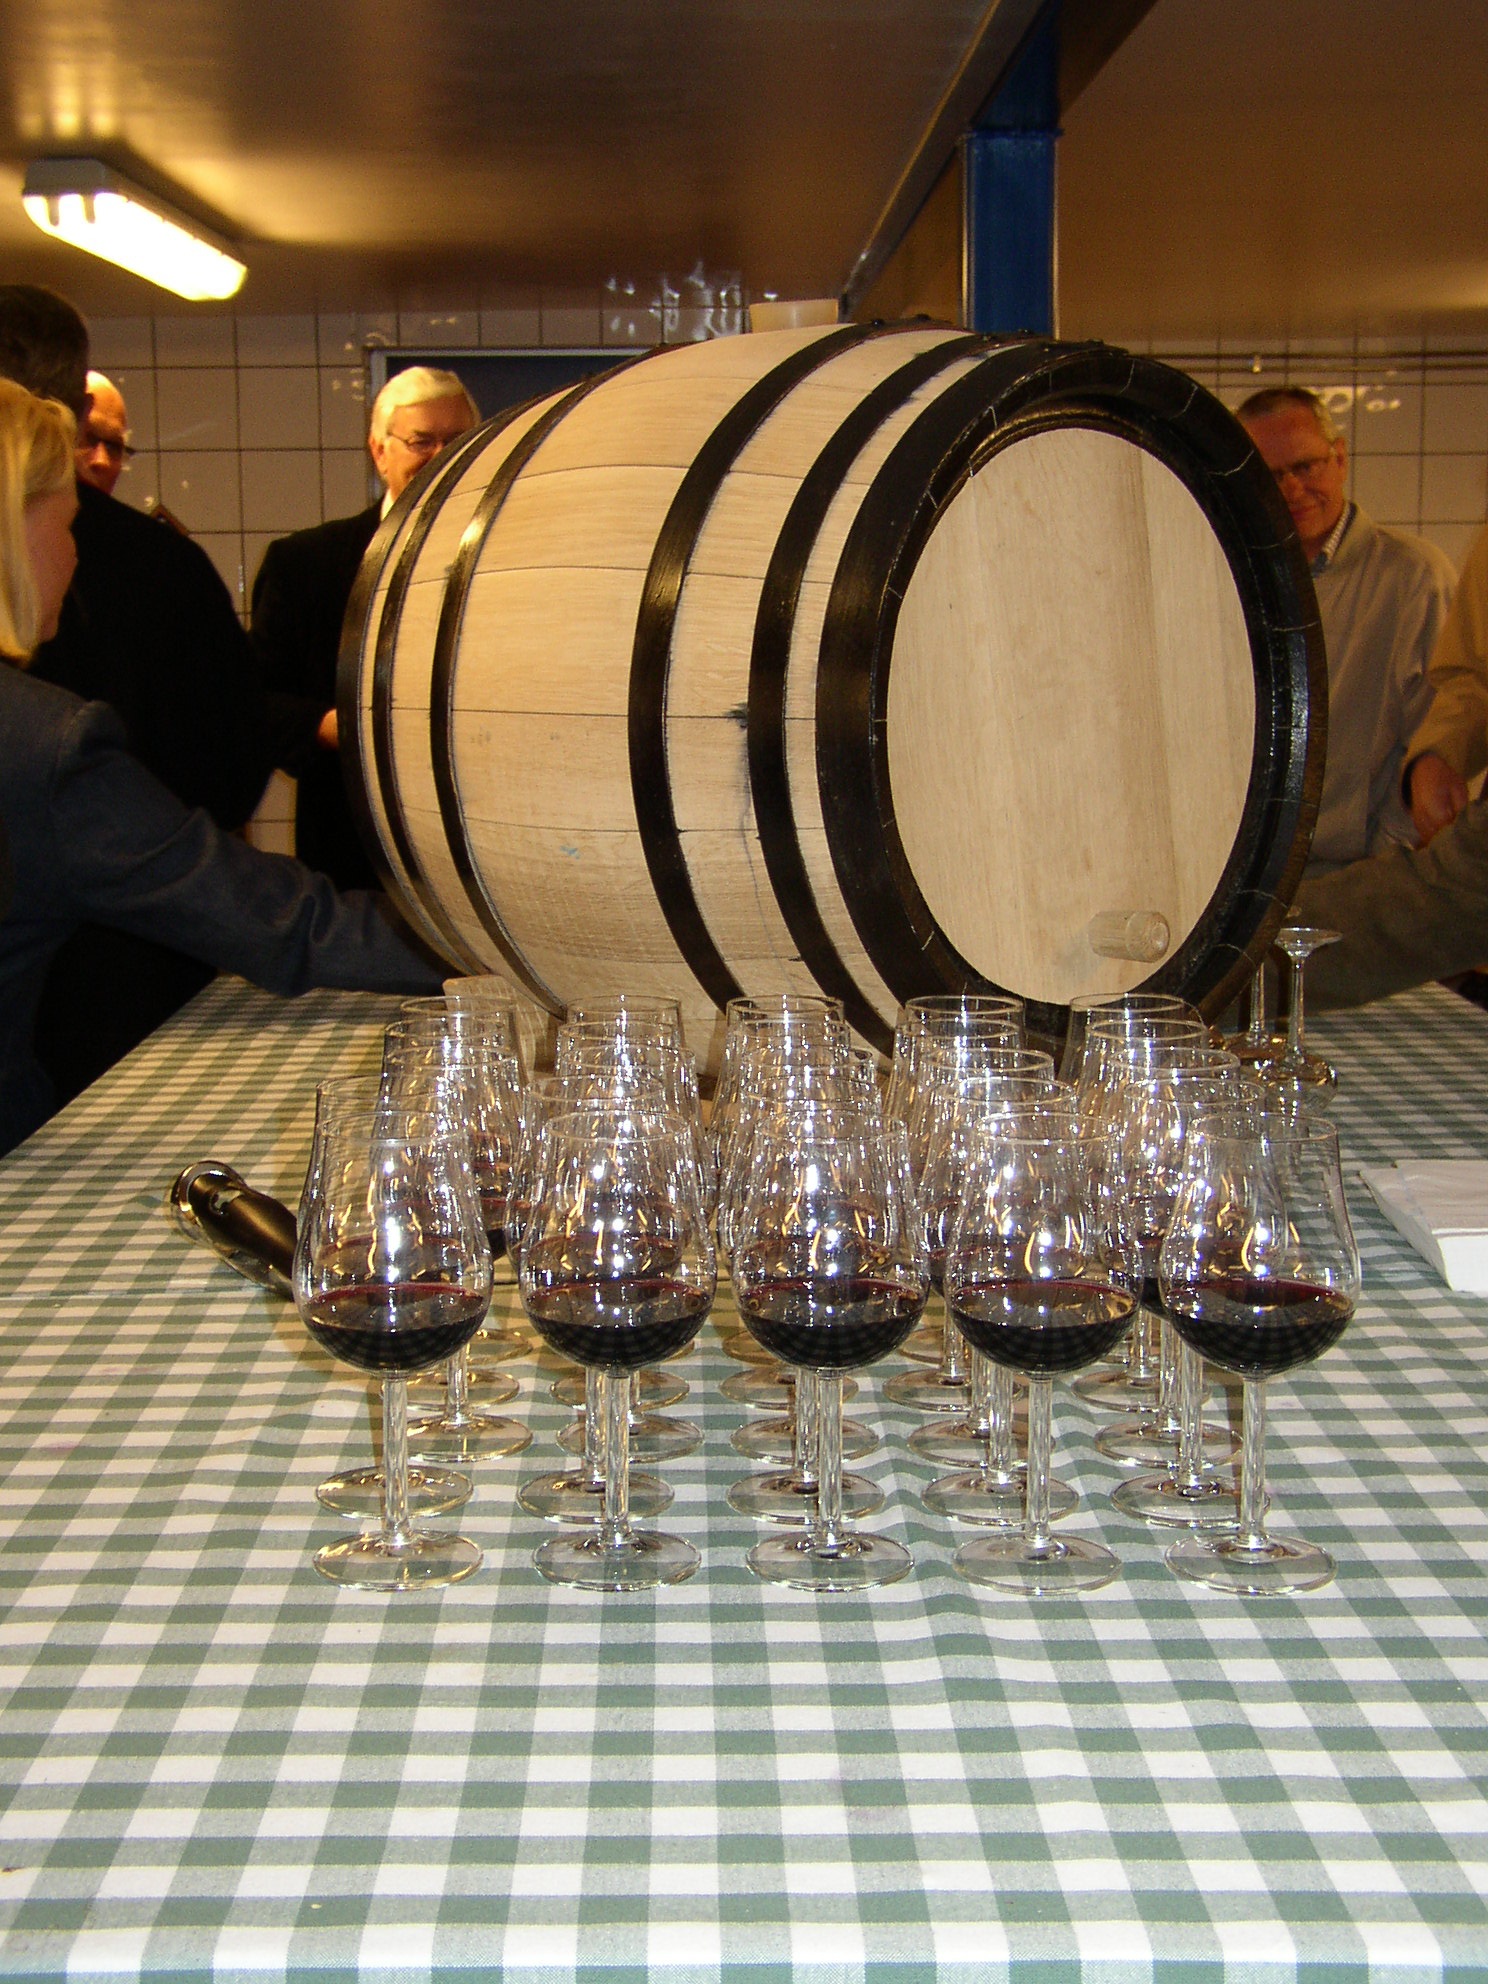
vineyard, wine, glass, lighting, man made object